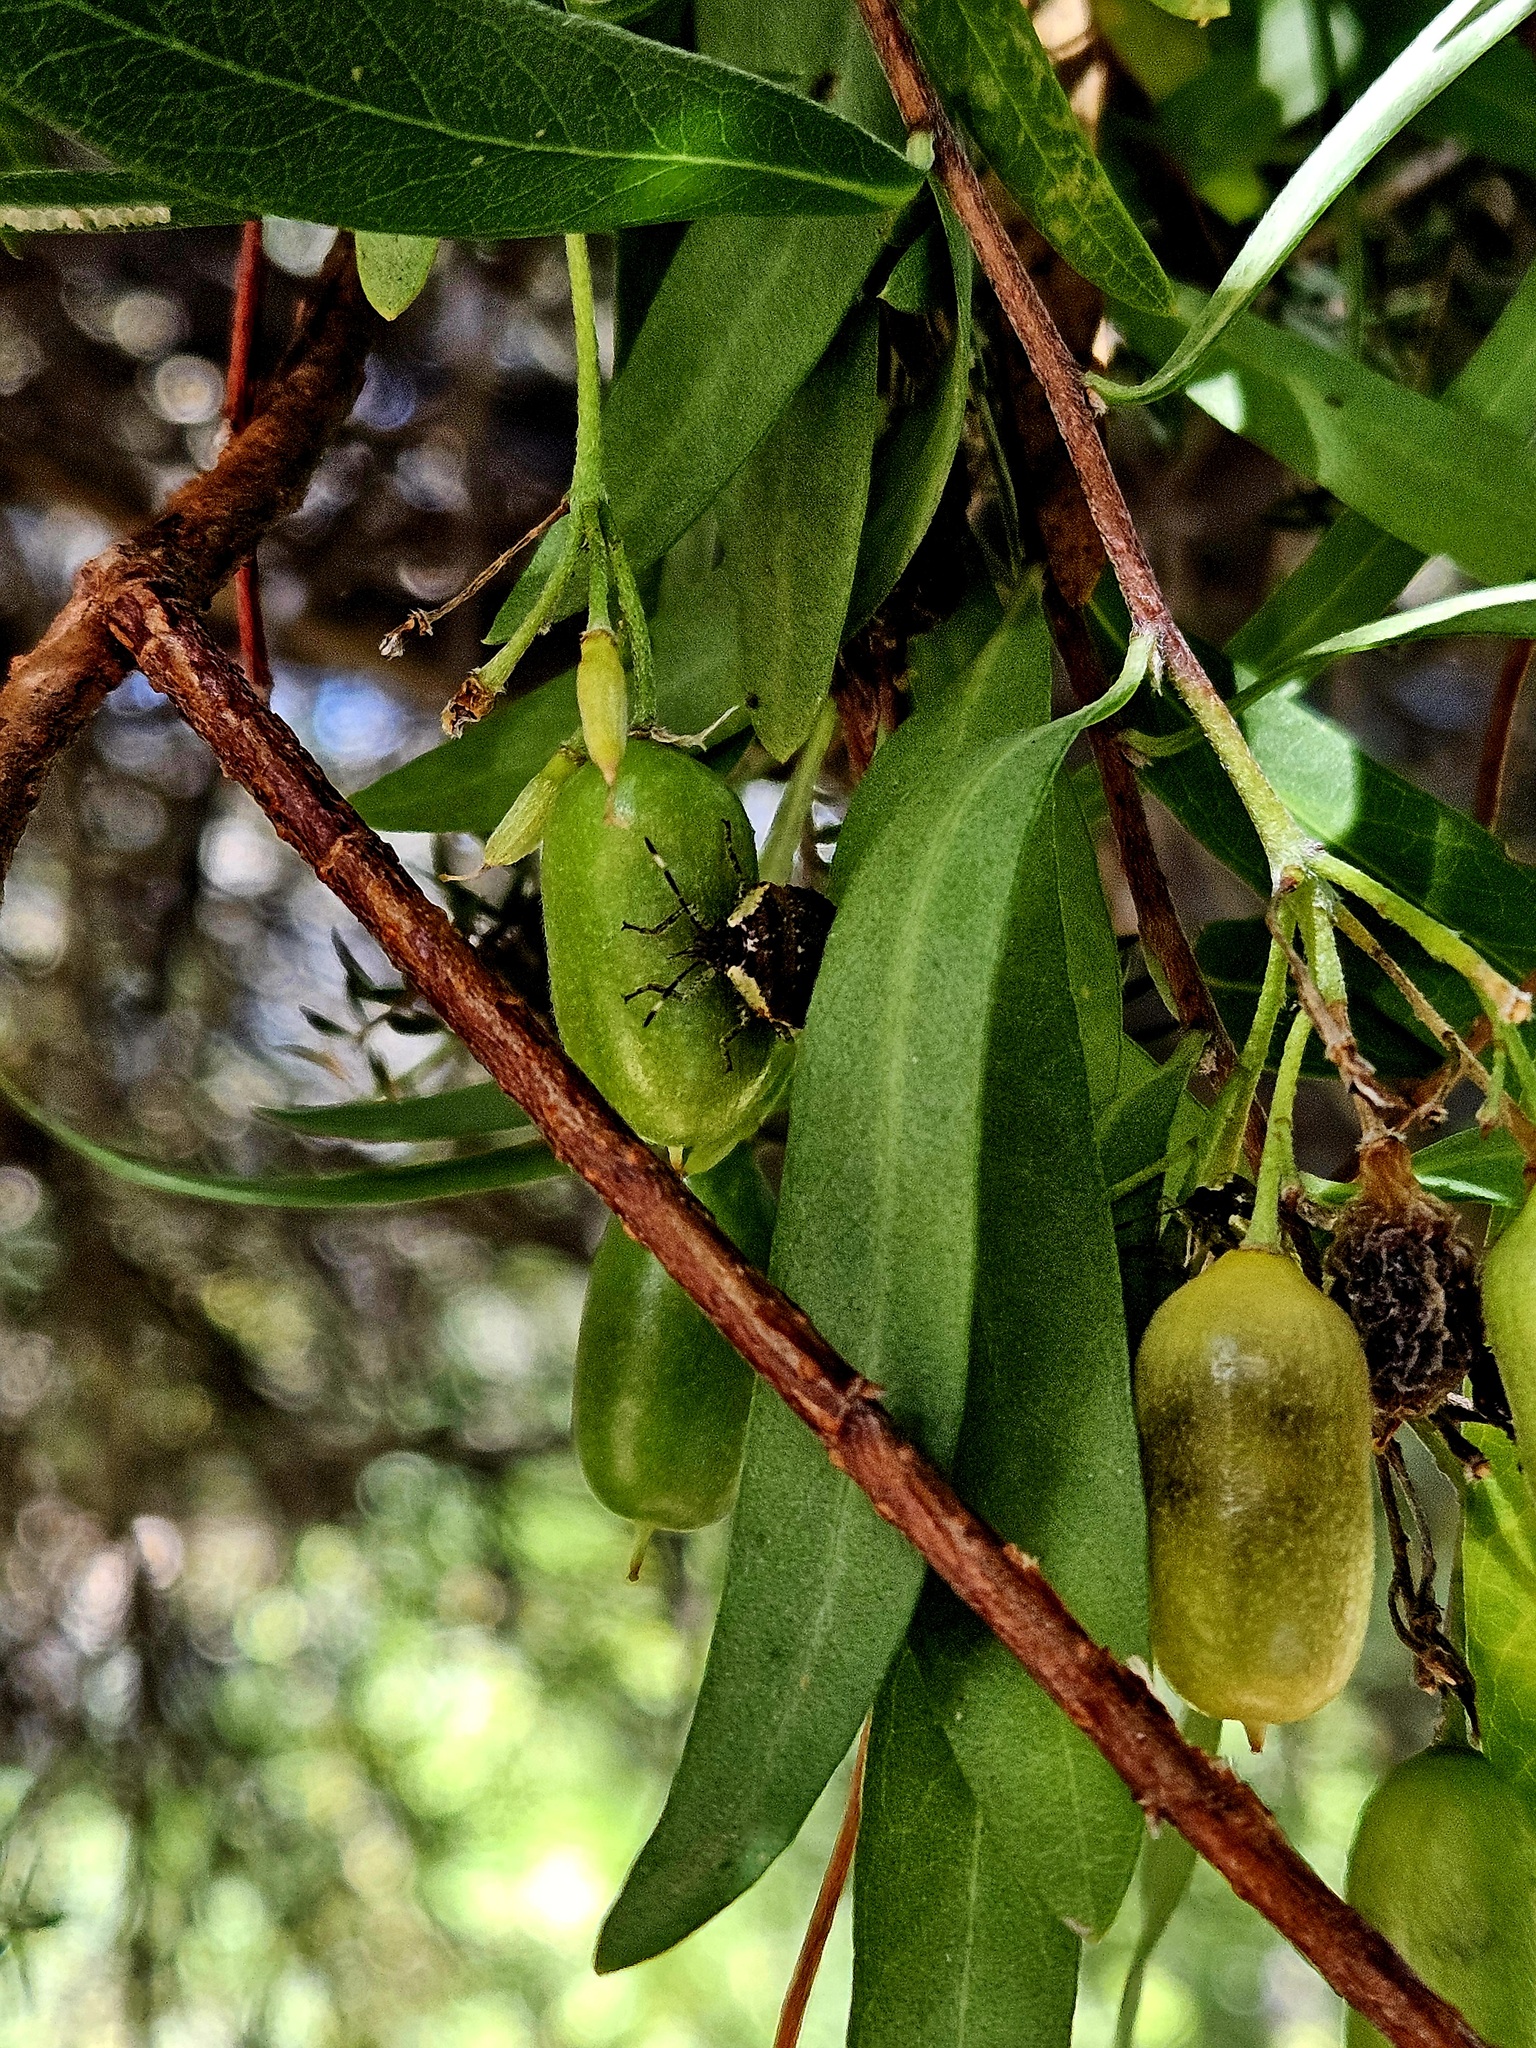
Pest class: stink_bug